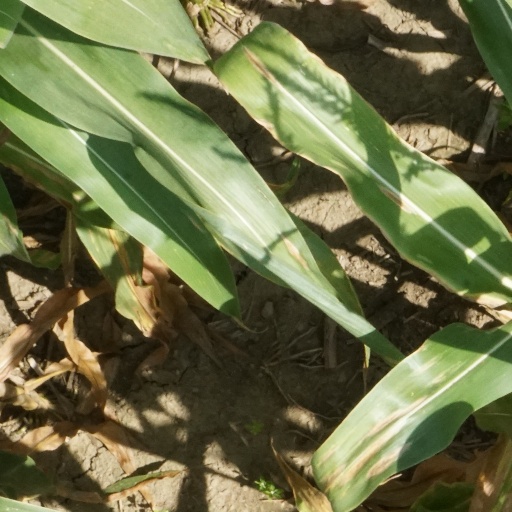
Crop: maize; corn